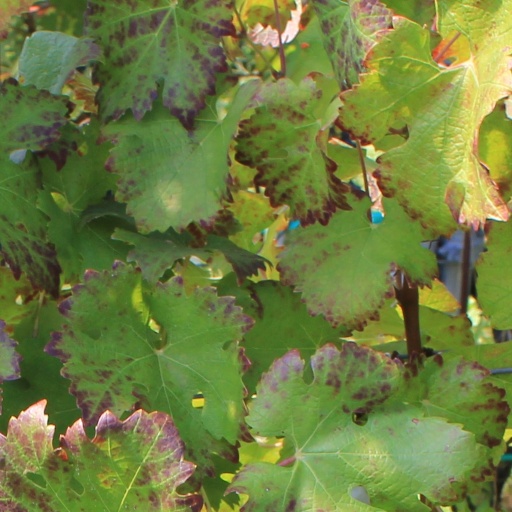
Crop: grape